Yotvata

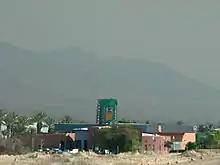
Yotvata's road stop

Other small branches are a picturesque horse stable that lies in the date plantation east to the kibbutz and a few artistic studios.